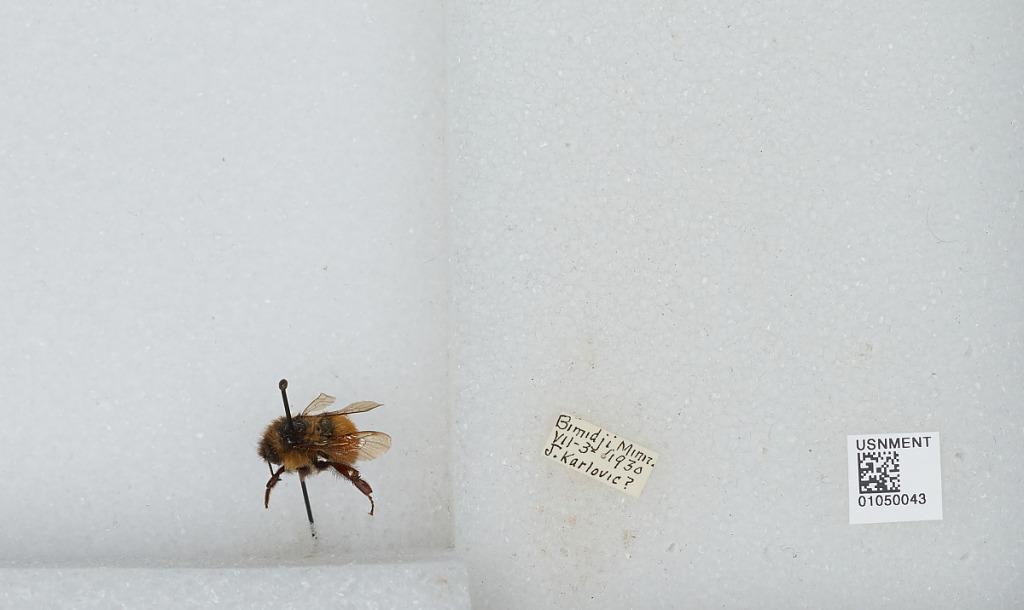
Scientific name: Bombus sp.
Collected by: J. Karloric
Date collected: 1930-7-3
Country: United States
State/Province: Minnesota
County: Beltrami
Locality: Bemidji
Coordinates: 47.4736, -94.8803